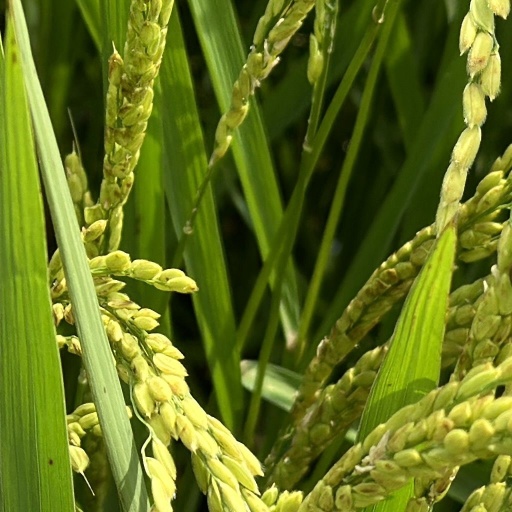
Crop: rice